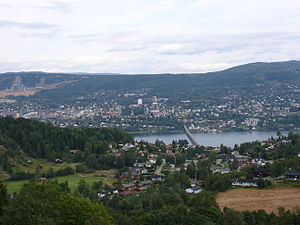
Lillehammer
Lillehammer set fra Vingnes. Forrest ses bebyggelsen ved Vingens og den gamle bro over til byen. Hopanlægget Lysgårdsbakkerne i Lillehammer Olympiapark fra 1994 ses oppe til venstre.
Lillehammer er en kommune i Gudbrandsdalen i Innlandet fylke i Norge. Lillehammer var administrationscenter i Oppland fylke, og en del af administrationen af Innlandet fylke ligger også i byen. Den ligger ved nordenden af søen Mjøsa og grænser i nord op til Øyer, i sydøst op til Ringsaker, i syd op til Gjøvik, i sydvest op til Nordre Land, og i vest op til Gausdal. Centrum, Nordre/Søre Ål, Røyslimoen og Vårsetergrenda ligger på østsiden, hvor Gudbrandsdalslågen løber ud i Mjøsa. Jørstadmoen og Fåberg ligger nord for centrum, og Vingnes på Vestsiden af Mjøsa.